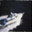
Label: ship